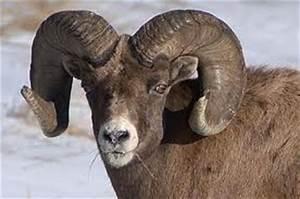
sheep